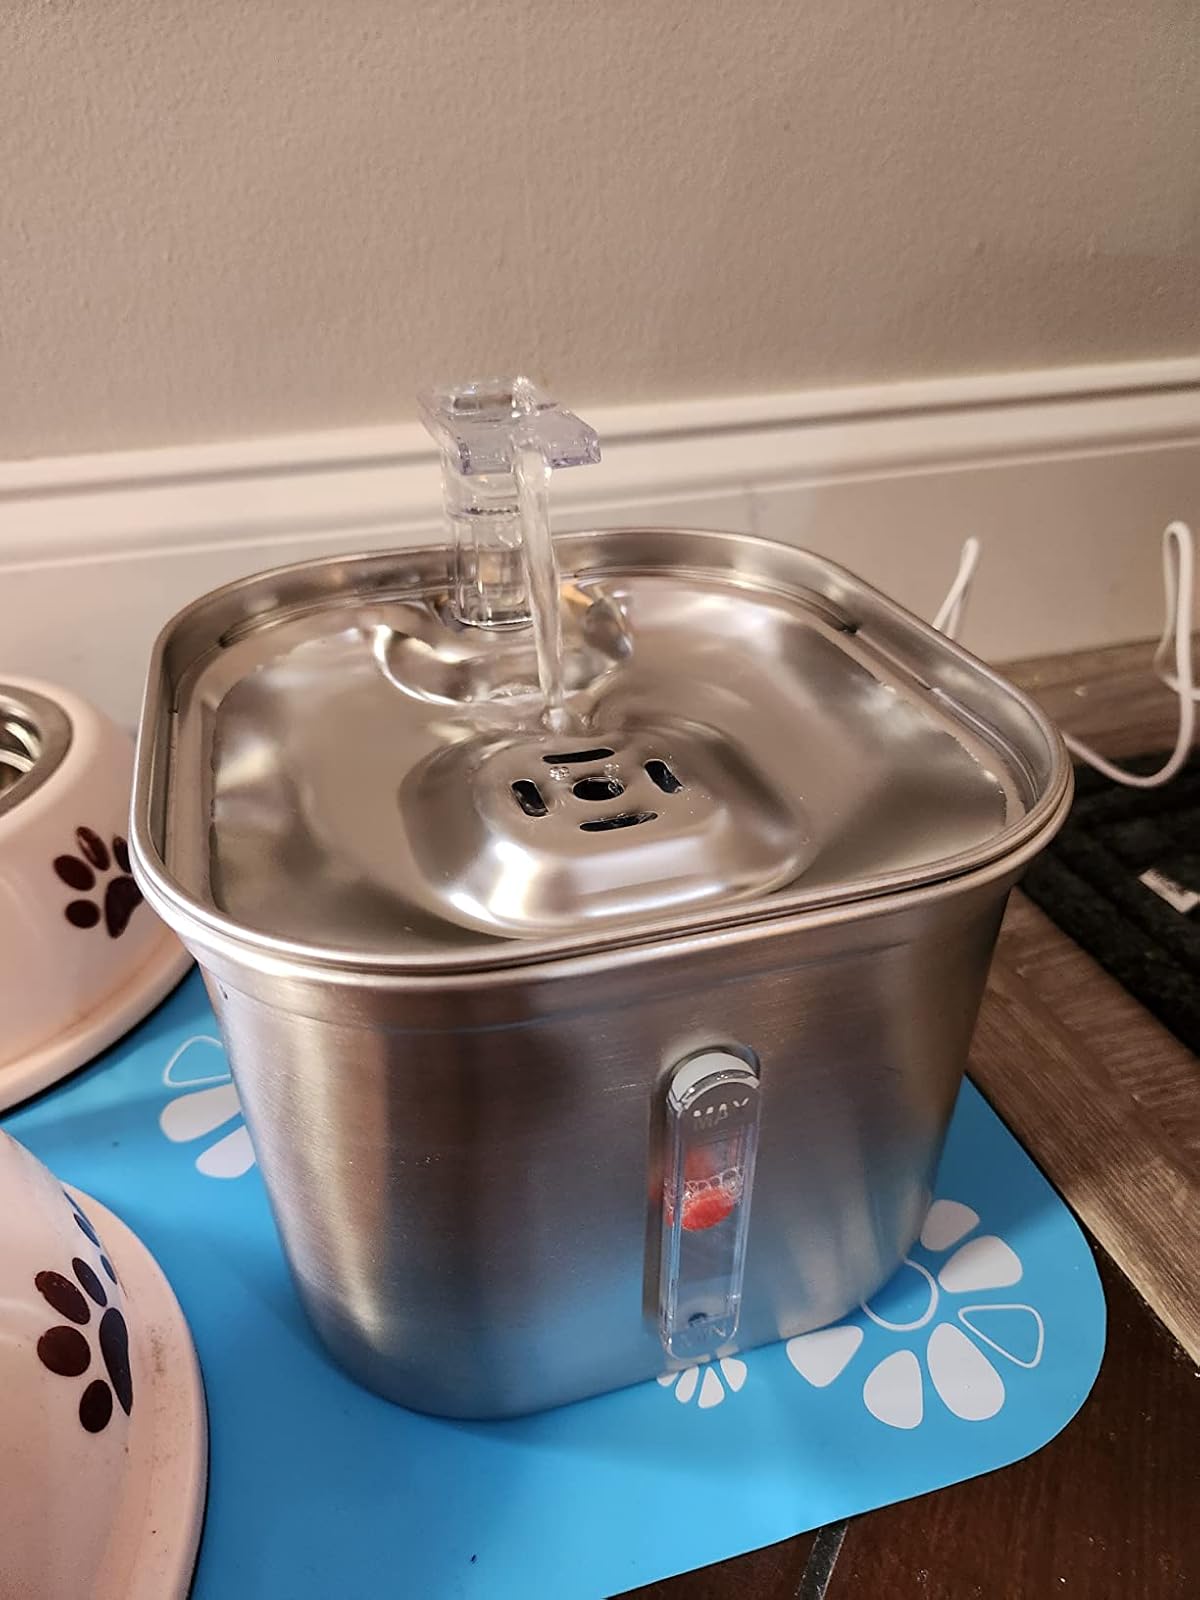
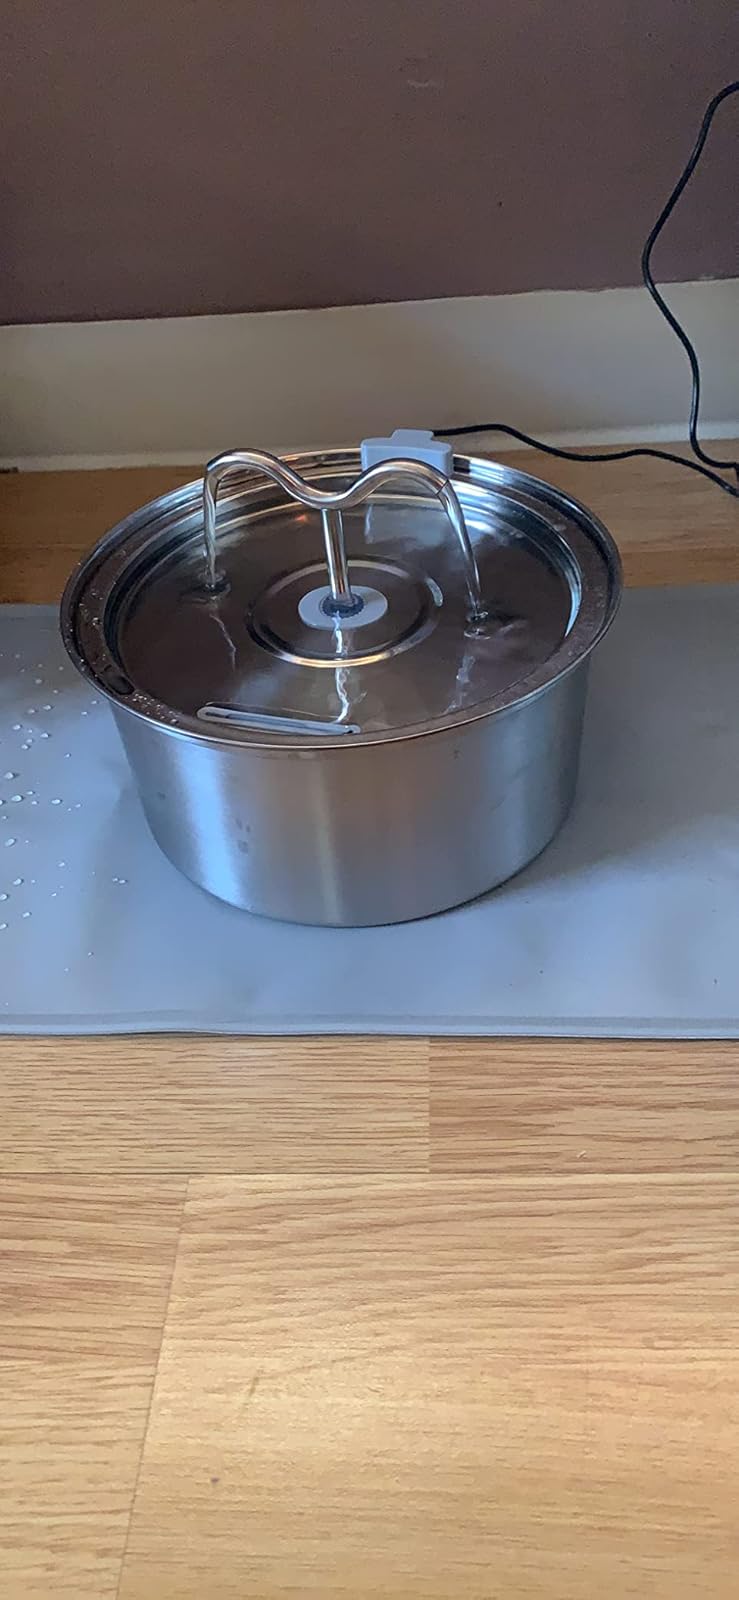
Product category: items_bowl
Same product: no